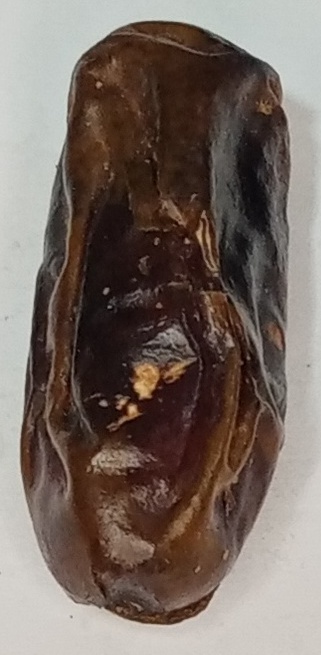
Variety: gajar
Size: large
Grade: grade-2